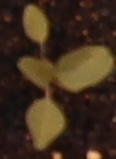
Label: Redroot Pigweed